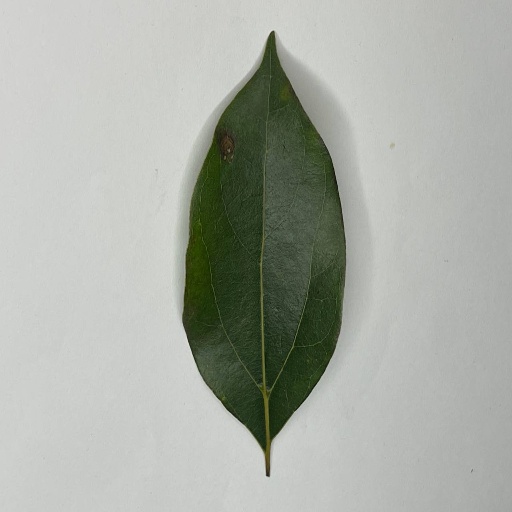
Species: Camphor
Leaf condition: Healthy Leaf